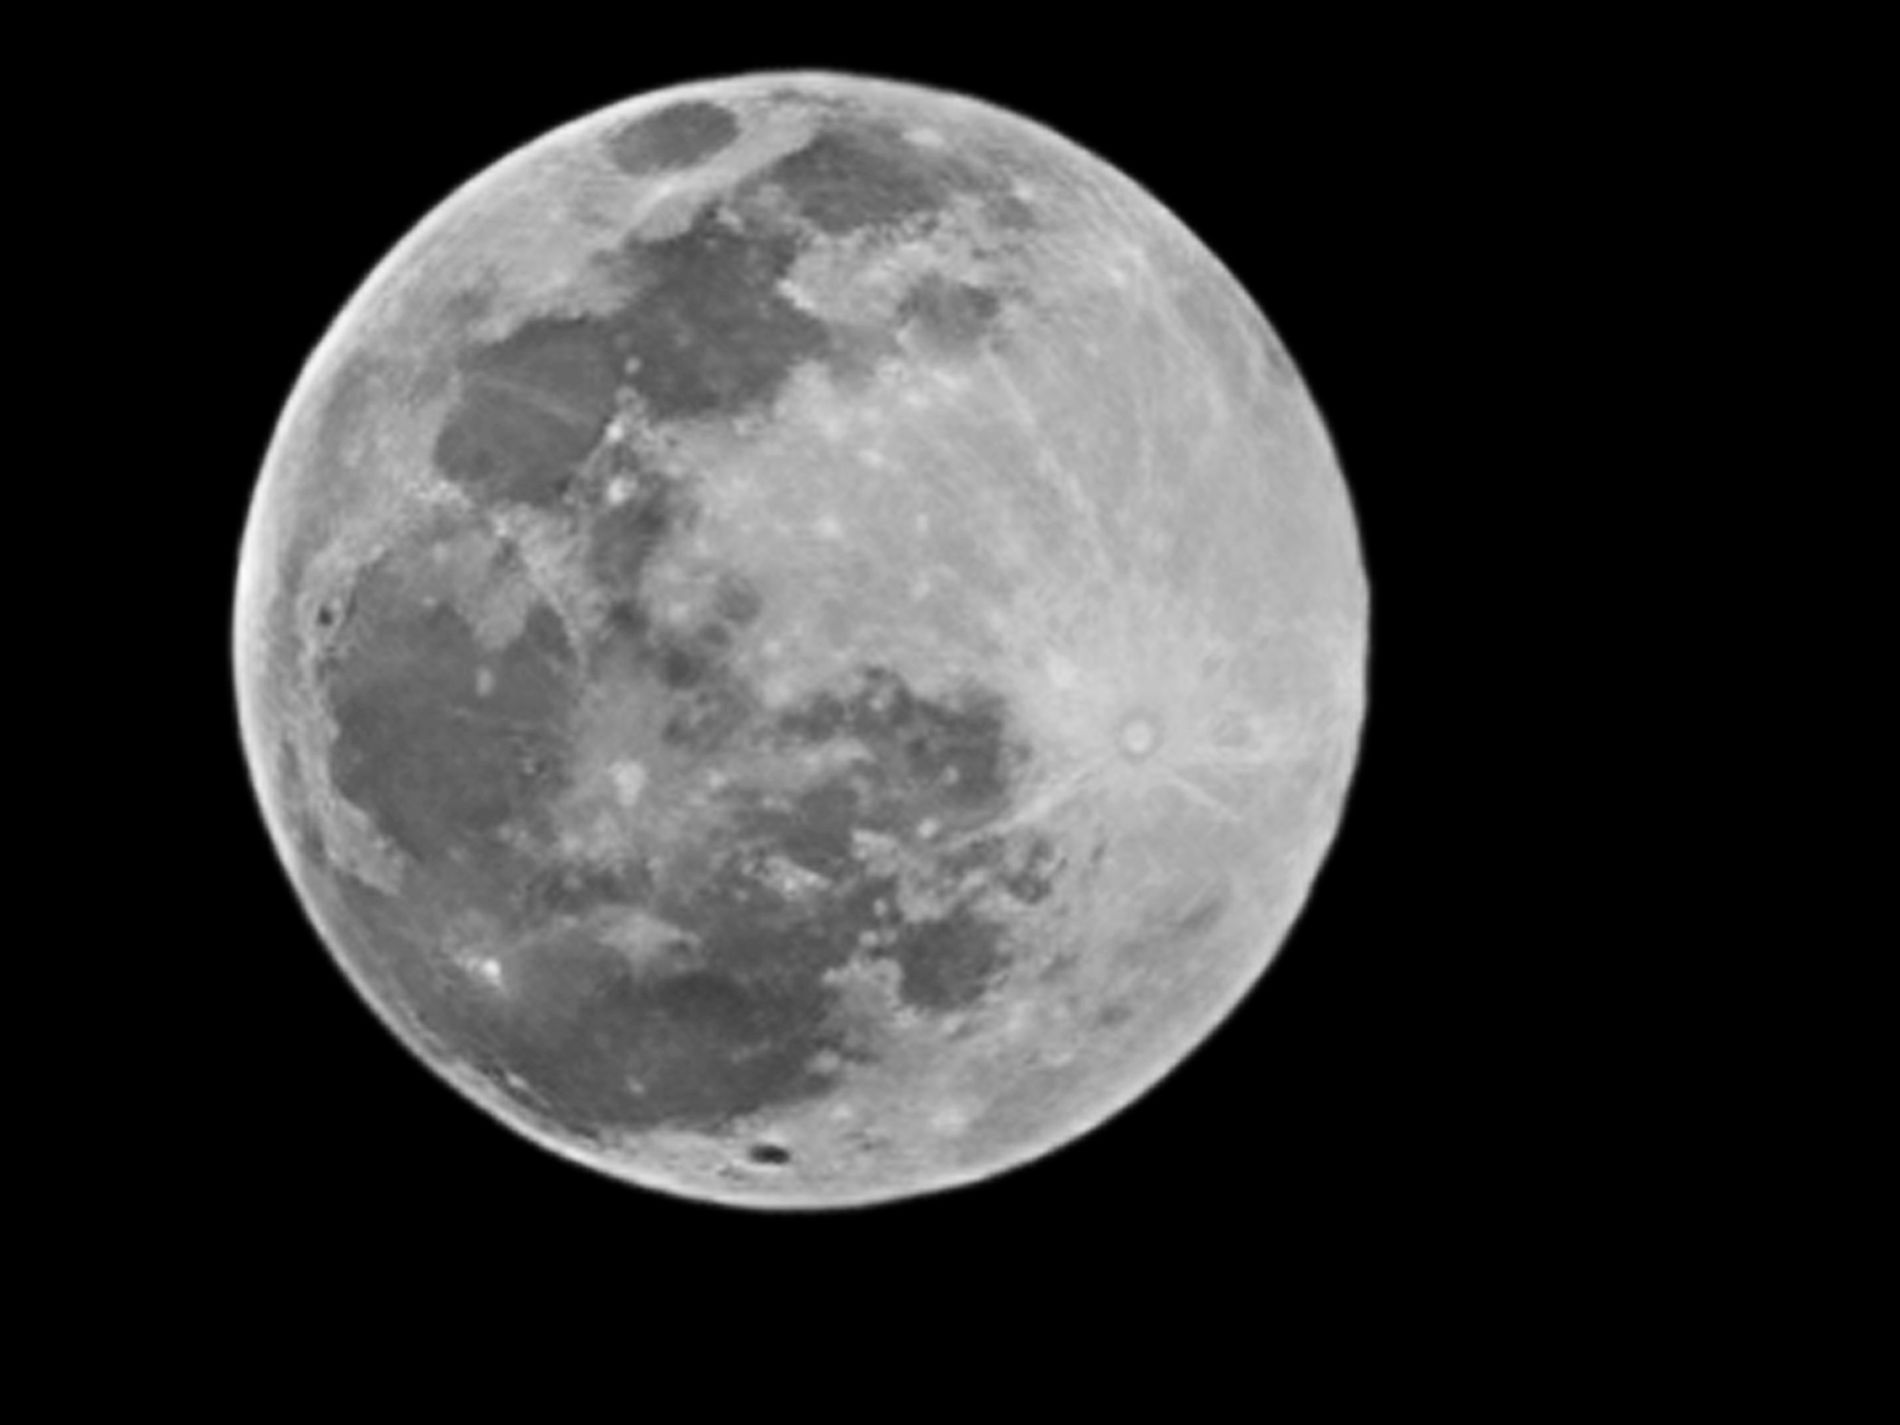
Full Moon
A full moon, appears clearly with its surface's details, the outer space around it is dark, the shot is in black and white.
A wide-angled shot, captured in black and white to add more beauty, and to enhance the moon's surface details, the shot was taken with special photography equipment due to the extreme angle.
Labels: Nature, Night, Outdoors, Astronomy, Moon, Outer Space
Camera: samsung SM-G998B
Aperture: F4.9
Exposure: 1/118 sec
ISO: 50
Focal length: 30.6 mm